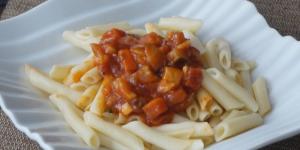
macarrones con verduras